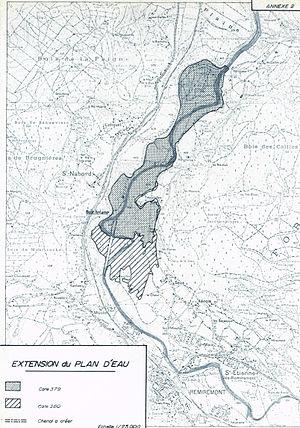
Département des Vosges, «
Le projet de réalisation d’un lac baptisé « lac de Noirgueux », puis Lac du Val Moselle et enfin Lac nautique de Remiremont, dans les Vosges, a été imaginé sur la Moselle au nord-est de la France.